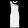
Label: Dress